Donovan Hill

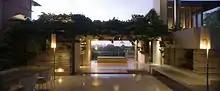
Interior Courtyard of the C House

In describing their conceptual approach to C-House, the architects note that "The site has been refashioned into a series of overlapping sub-suites (both indoor and outdoor), with their interconnection across the climbing topography resembling experiences typical of the terrain." This landscape metaphor informs the design, fostering an everyday experience of occupying the house "as if it were in a landscape." The division into sub-suites inspires a sprawling effect, creating intricate spaces that frame the site's most pleasing views. An undulating floor plan, reflecting the 'typical terrain' of the site, enhances the spatial dimensions and integrates circulation, blending the natural and built environments into a cohesive entity in alignment with Donovan Hill's vision.